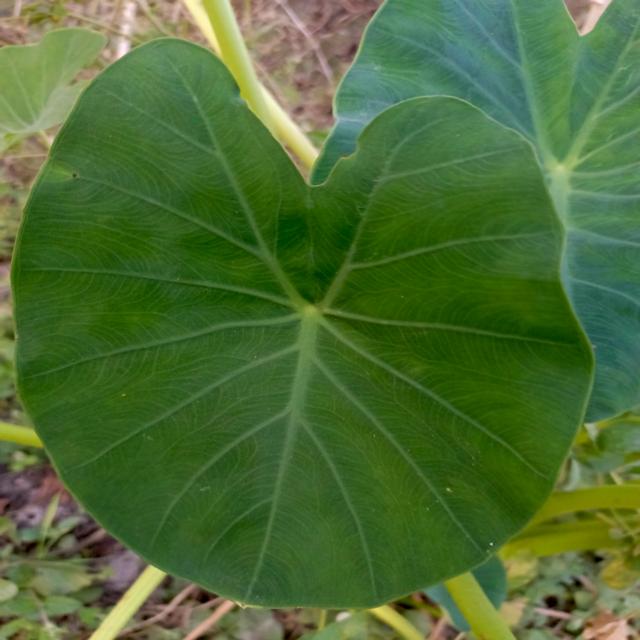
Label: Healthy